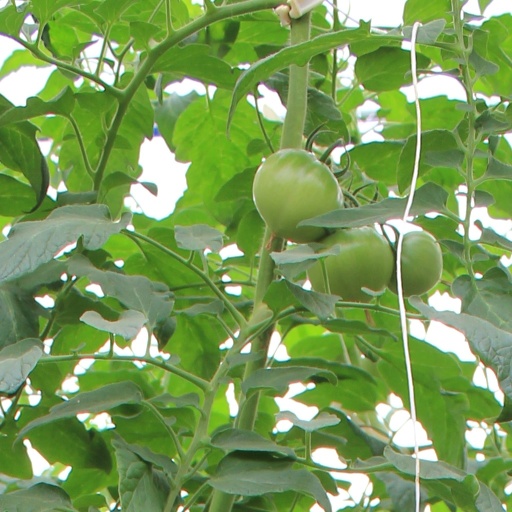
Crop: tomato